David Buehler

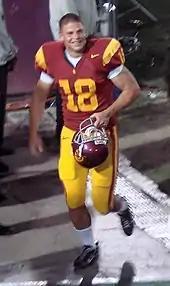
Buehler leaving the field after a 2007 USC game

Buehler was recruited to USC for multiple positions, and in his first season with the Trojans (2006) was designated as a third-string placekicker, fullback and safety while playing coverage on special teams. He appeared in 11 games, primarily on special teams. Because he had a longer range than the Trojans' starting kicker, Mario Danelo, Buehler was used as for one, long field goal attempt, a successful 49-yard kick against California; it was the Trojans' longest field goal since 1998. Buehler had not expected to kick during the game, he made the kick while wearing the heavier equipment of a fullback and tied the score at 9 as the Trojans went on their way to a conference-clinching victory. He had one kickoff during the 2006 Stanford game and, after starting kicker Troy Van Blarcom was dismissed from the team for academic reasons at the end of the regular season, Buehler handled kickoff duties during the 2007 Rose Bowl. Of his 8 kickoffs that season, 6 pinned opponents within the 20-yard line, with 3 touchbacks.